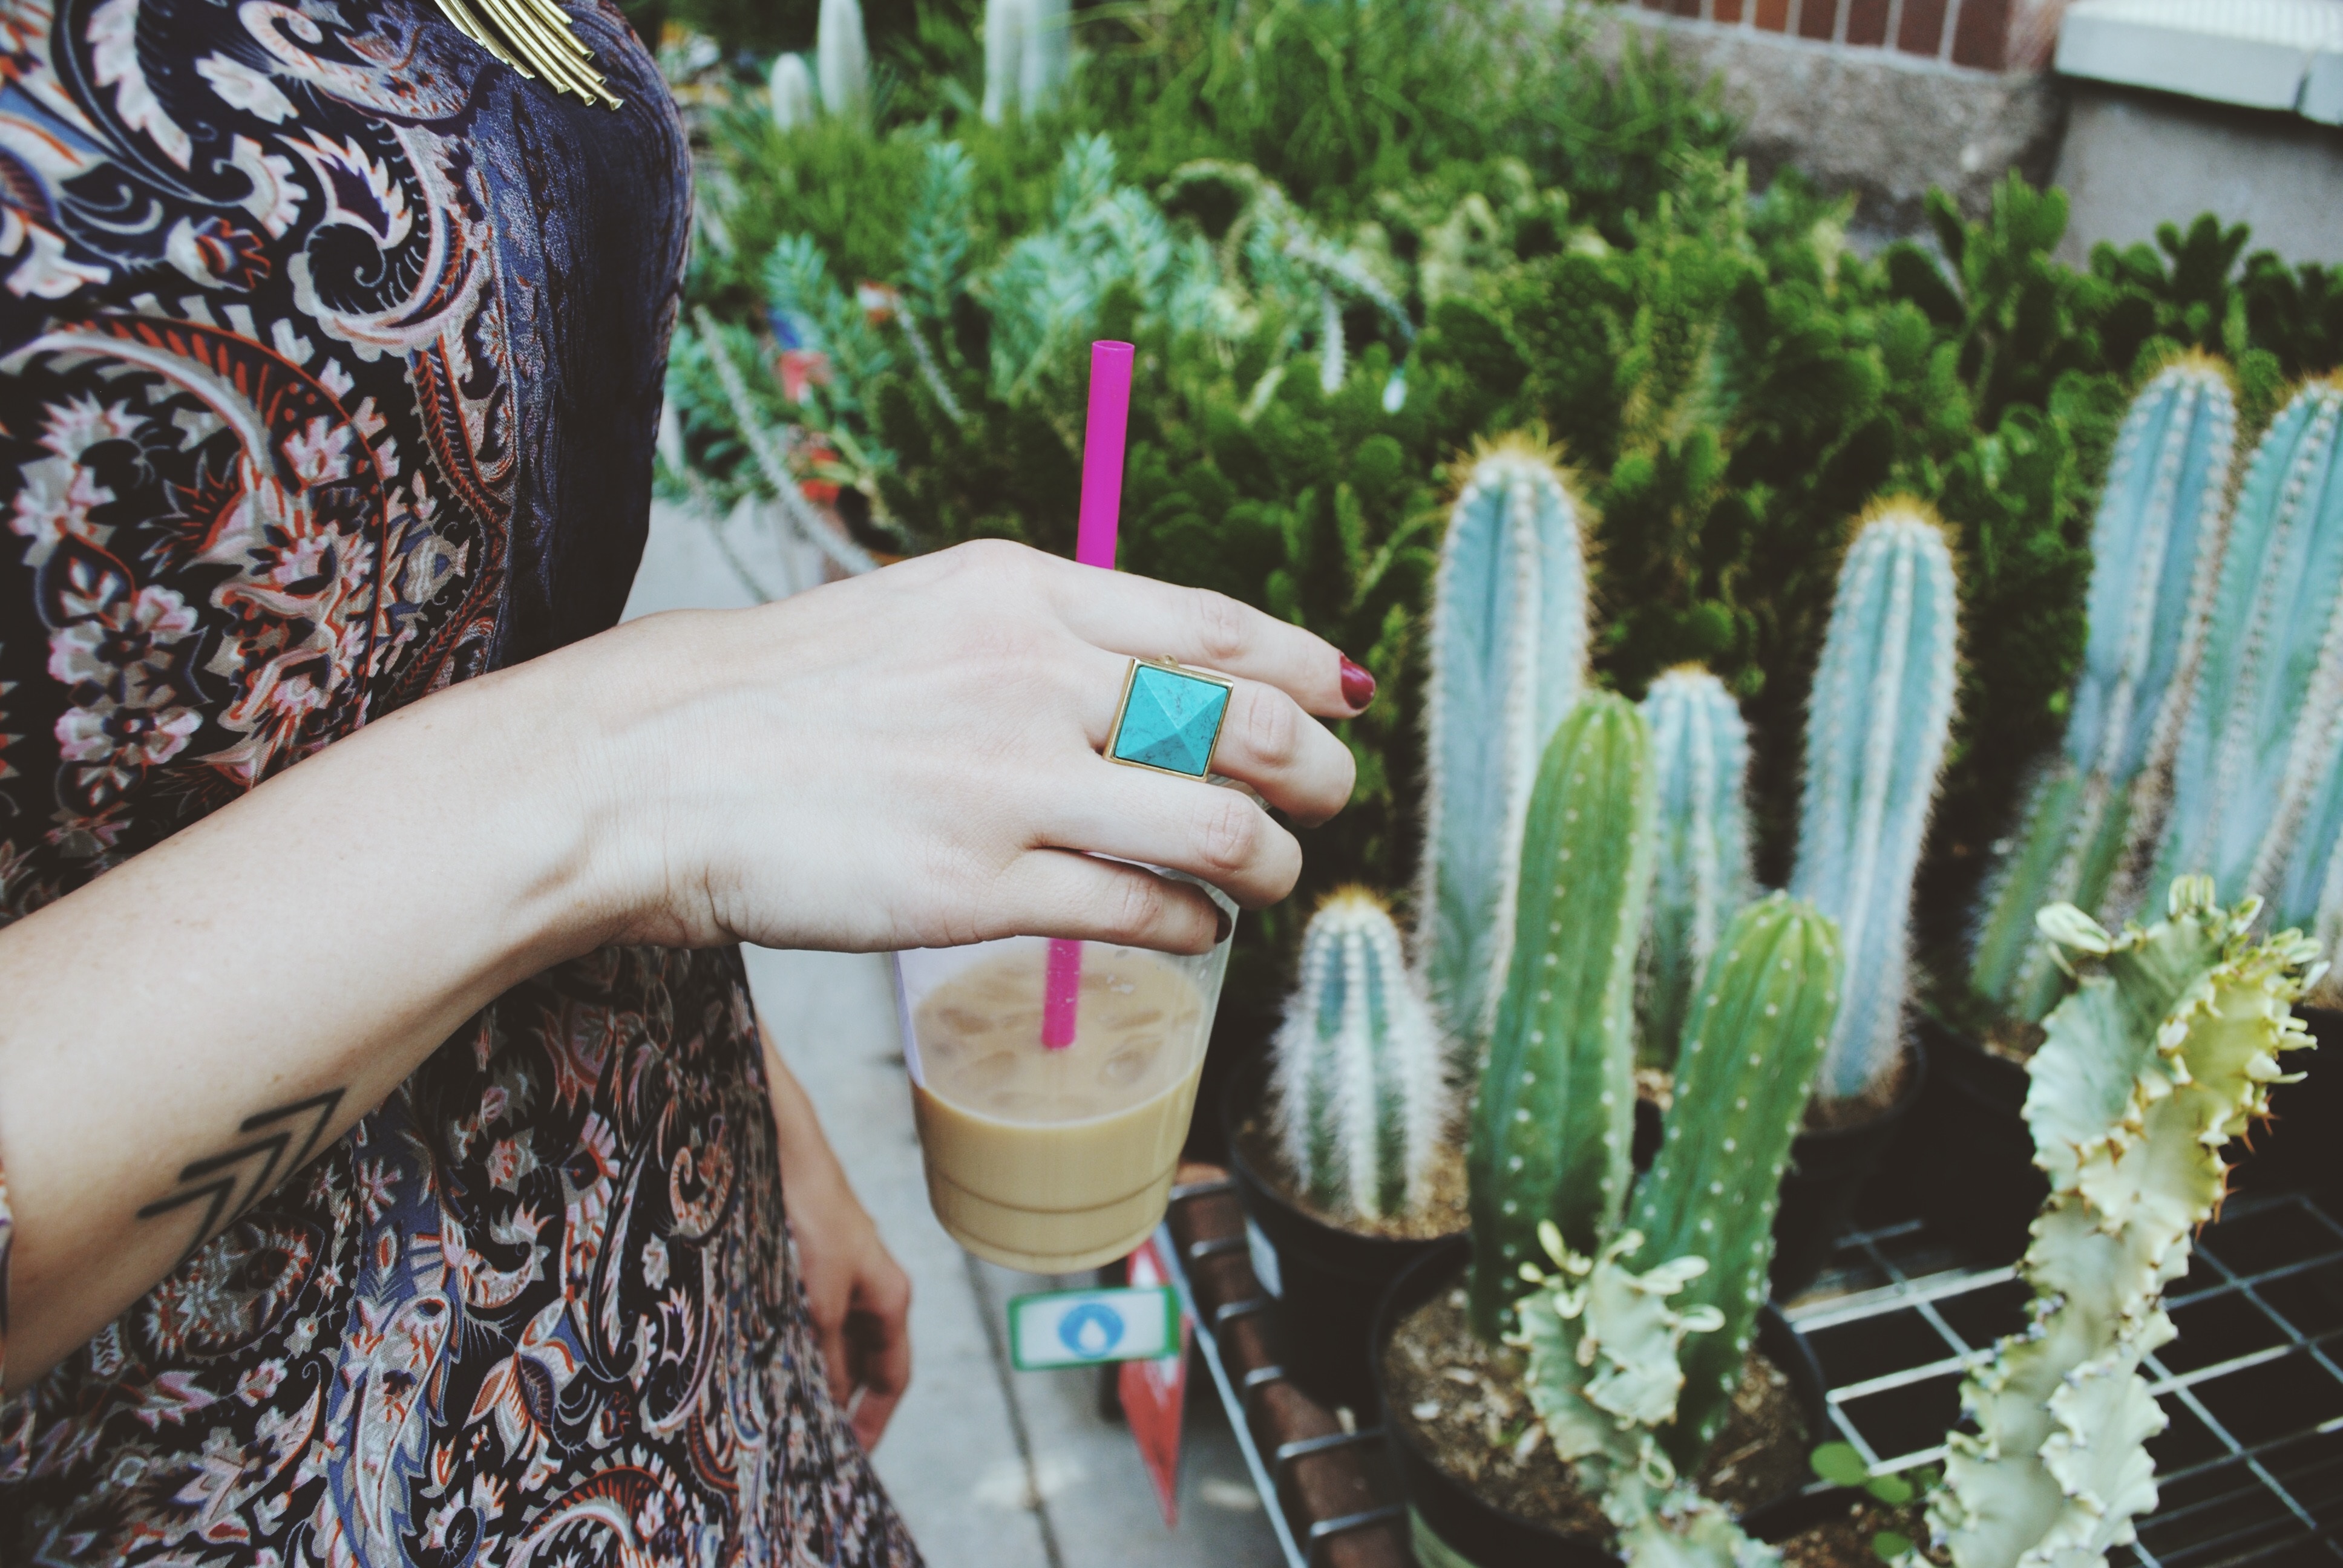
outdoor, cactus, plant, woman, flower, female, pattern, botany, garden, lady, close up, refreshment, floristry, flowering plant, home garden, cactus plant, cactus garden, floral design, land plant, flower arranging, printed dress, drin, pink straw, turquoise ring